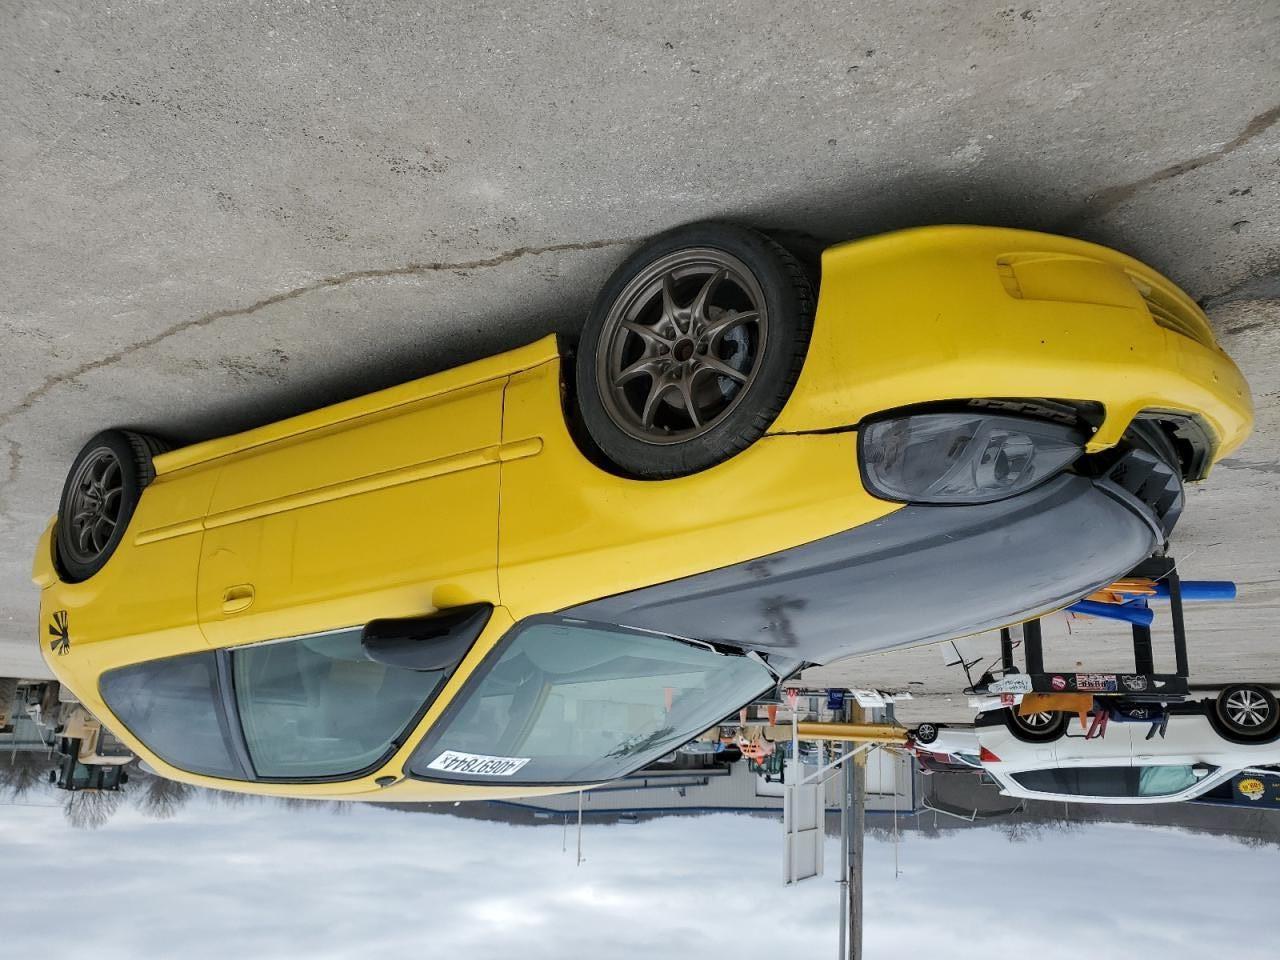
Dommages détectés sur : pare-choc avant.
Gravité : mineur